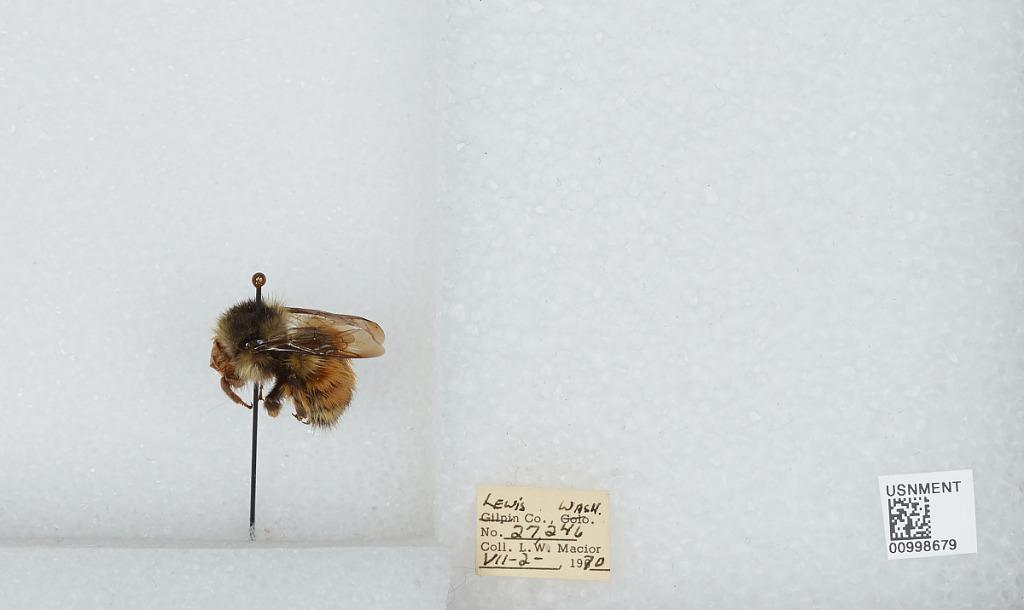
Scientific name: Bombus (Pyrobombus) melanopygus Nylander
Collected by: L. Macior
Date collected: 1970-7-2
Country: United States
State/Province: Washington
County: Lewis
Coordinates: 46.58, -122.4